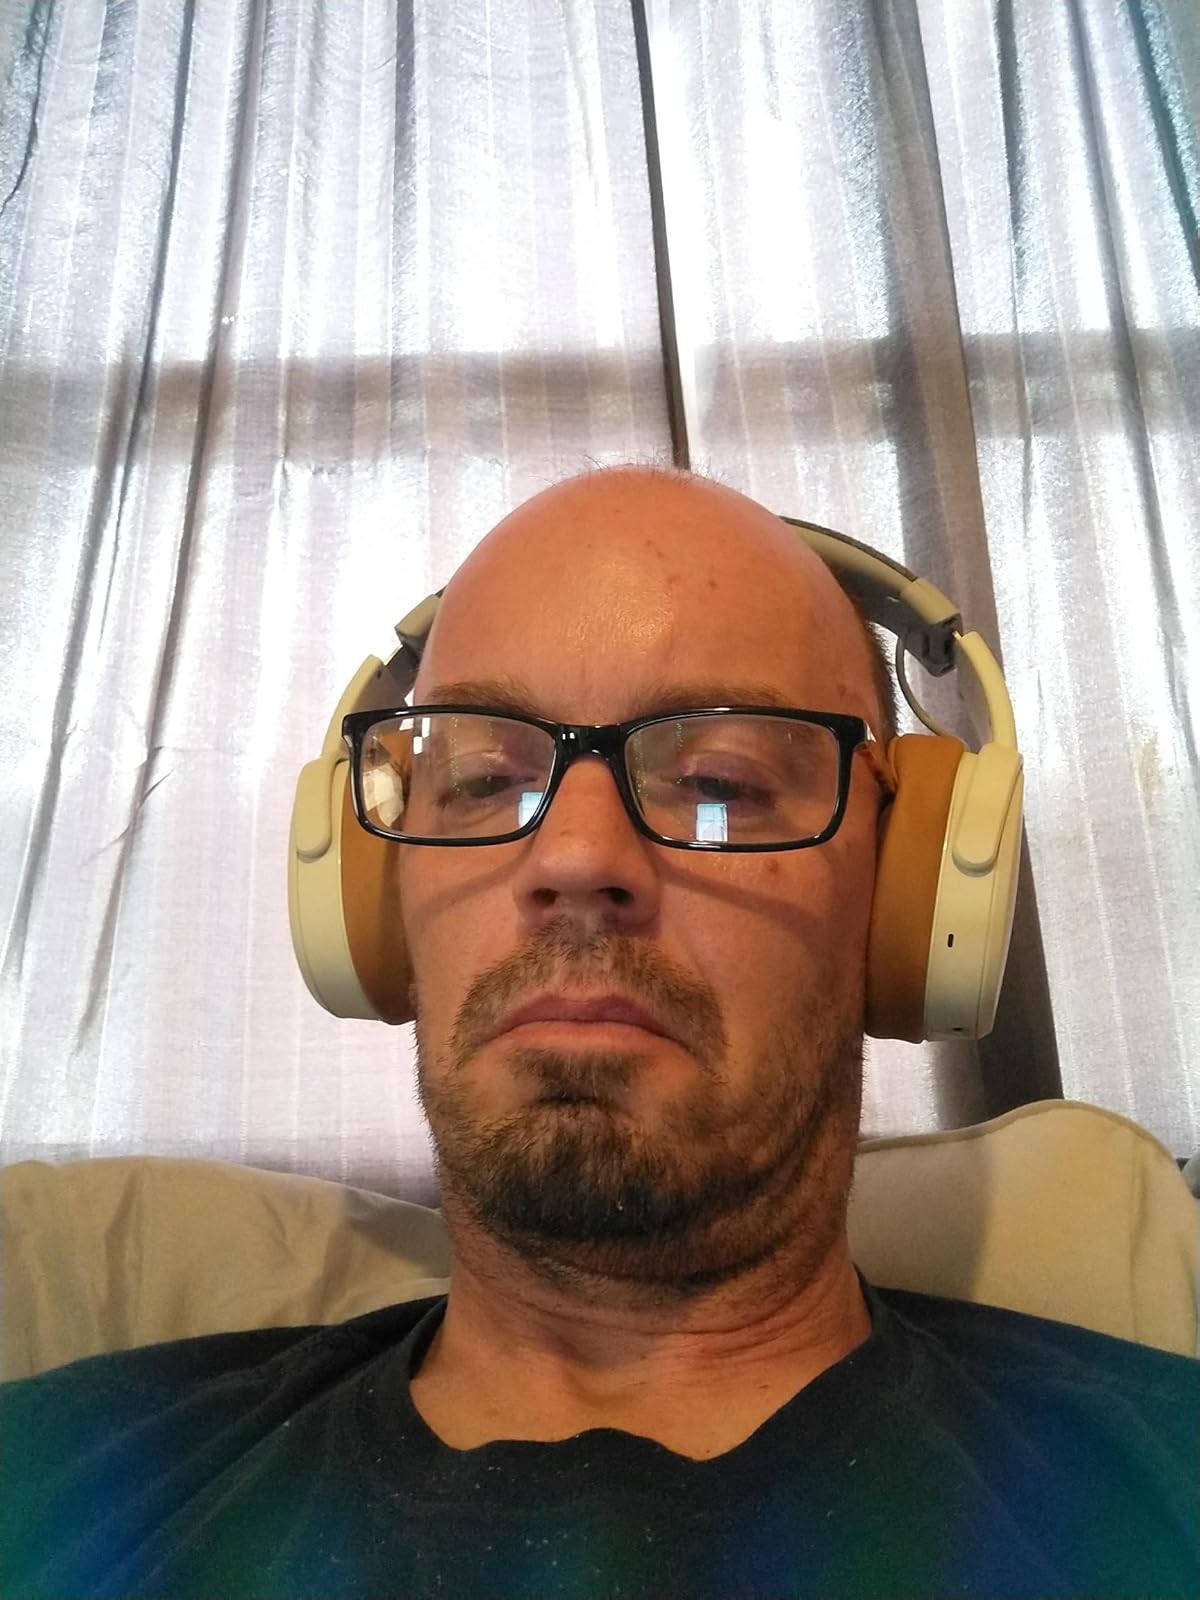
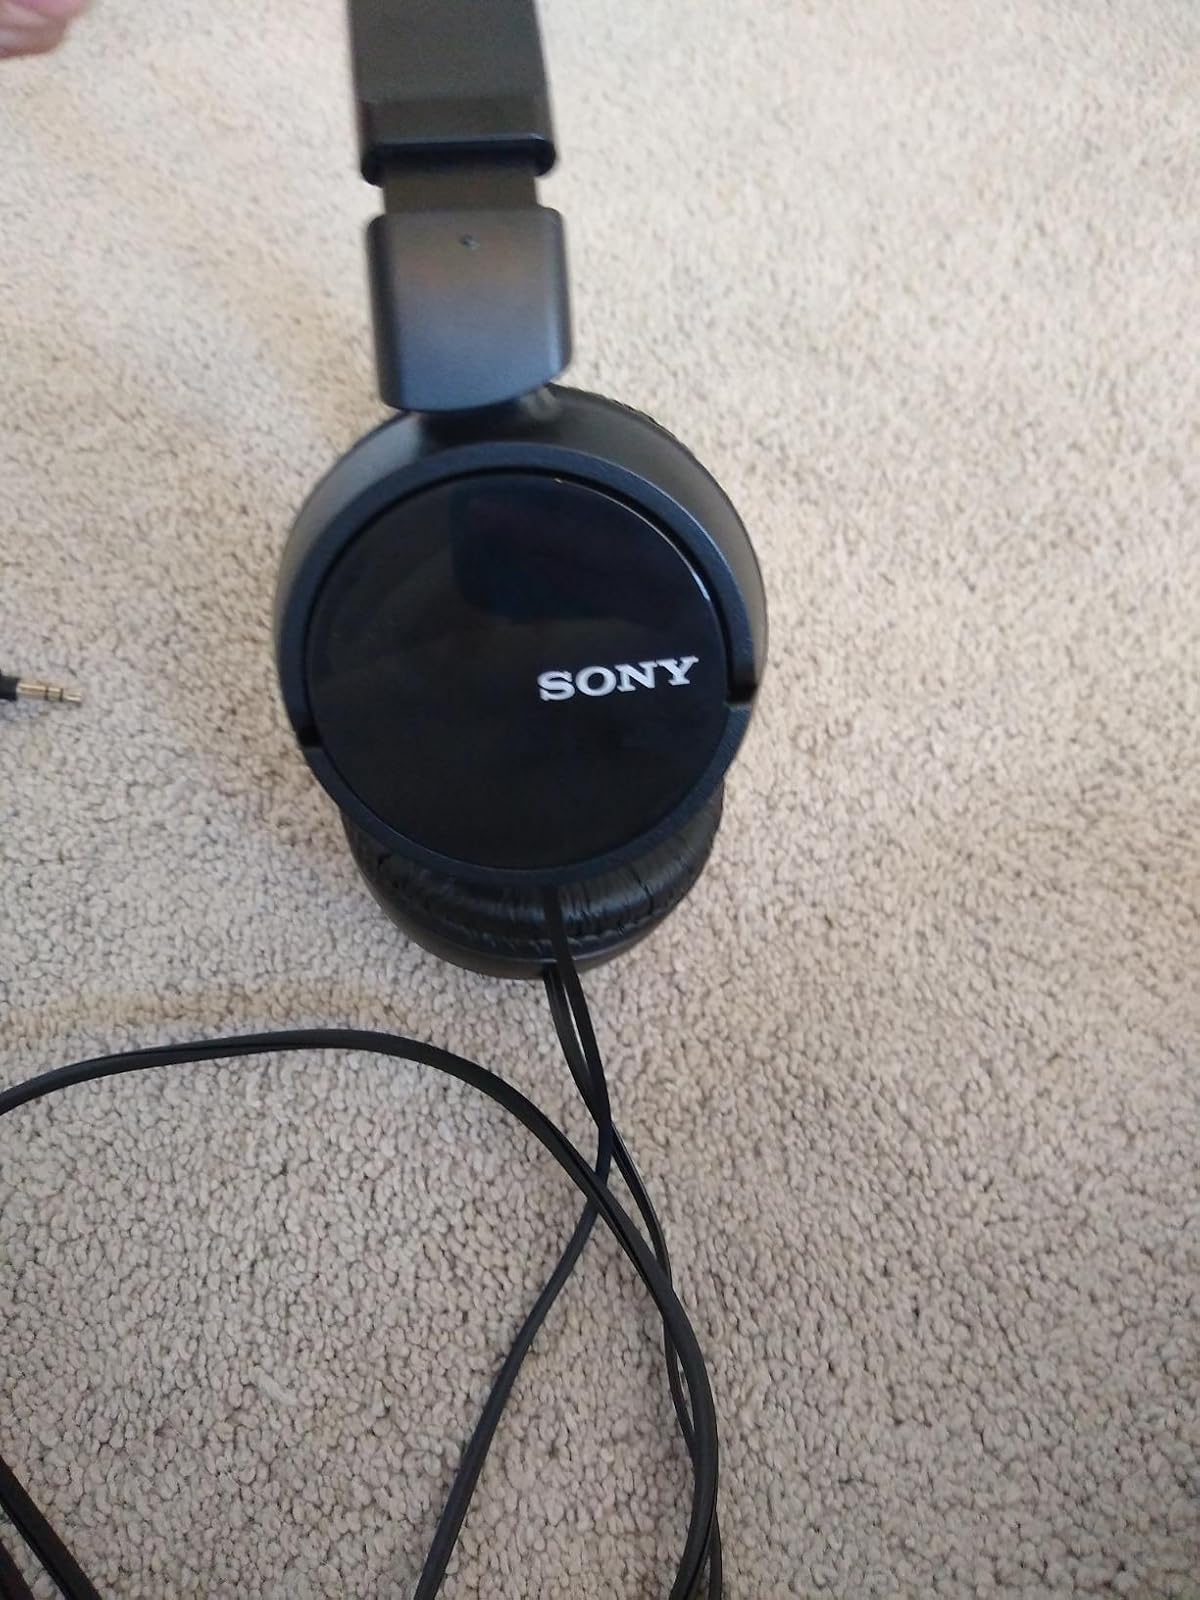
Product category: headphones
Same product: no